Bikol languages

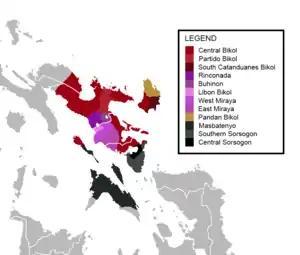
Geographic distribution of major Bikol languages and dialects across Bicol region; classification based on Lobel (2013); Masbatenyo, Central Sorsogon, and Southern Sorsogon are Bisayan languages but heavily influenced by Bikol.

The Bikol languages or Bicolano languages are a group of Central Philippine languages spoken mostly in the Bicol Peninsula in the southeastern part of Luzon, the neighboring island-province of Catanduanes, and the island of Burias in Masbate.